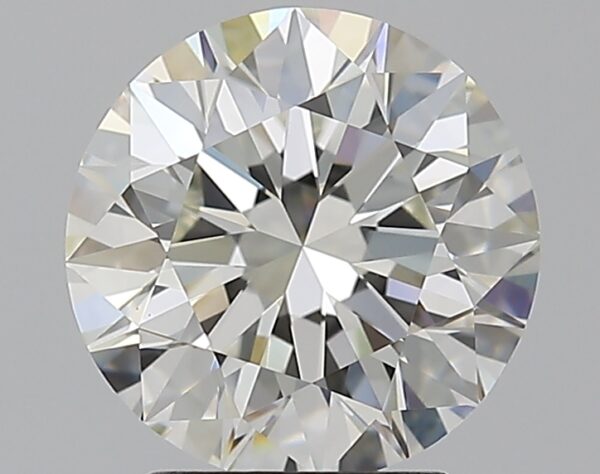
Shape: round
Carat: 2.5
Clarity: VS1
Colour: J
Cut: EX
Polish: EX
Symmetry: EX
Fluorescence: N
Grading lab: GIA
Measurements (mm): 8.58 x 8.64 x 5.44